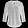
Label: Shirt